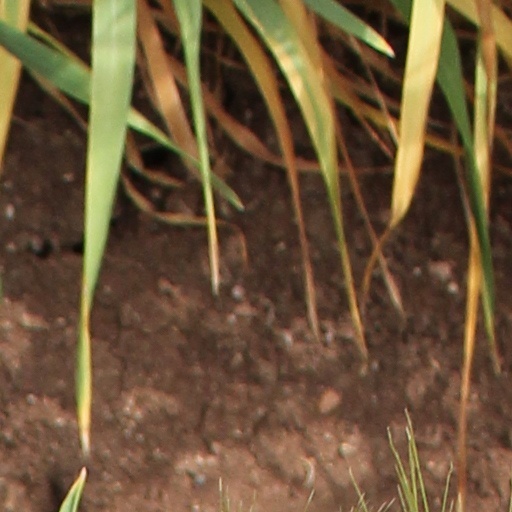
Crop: wheat